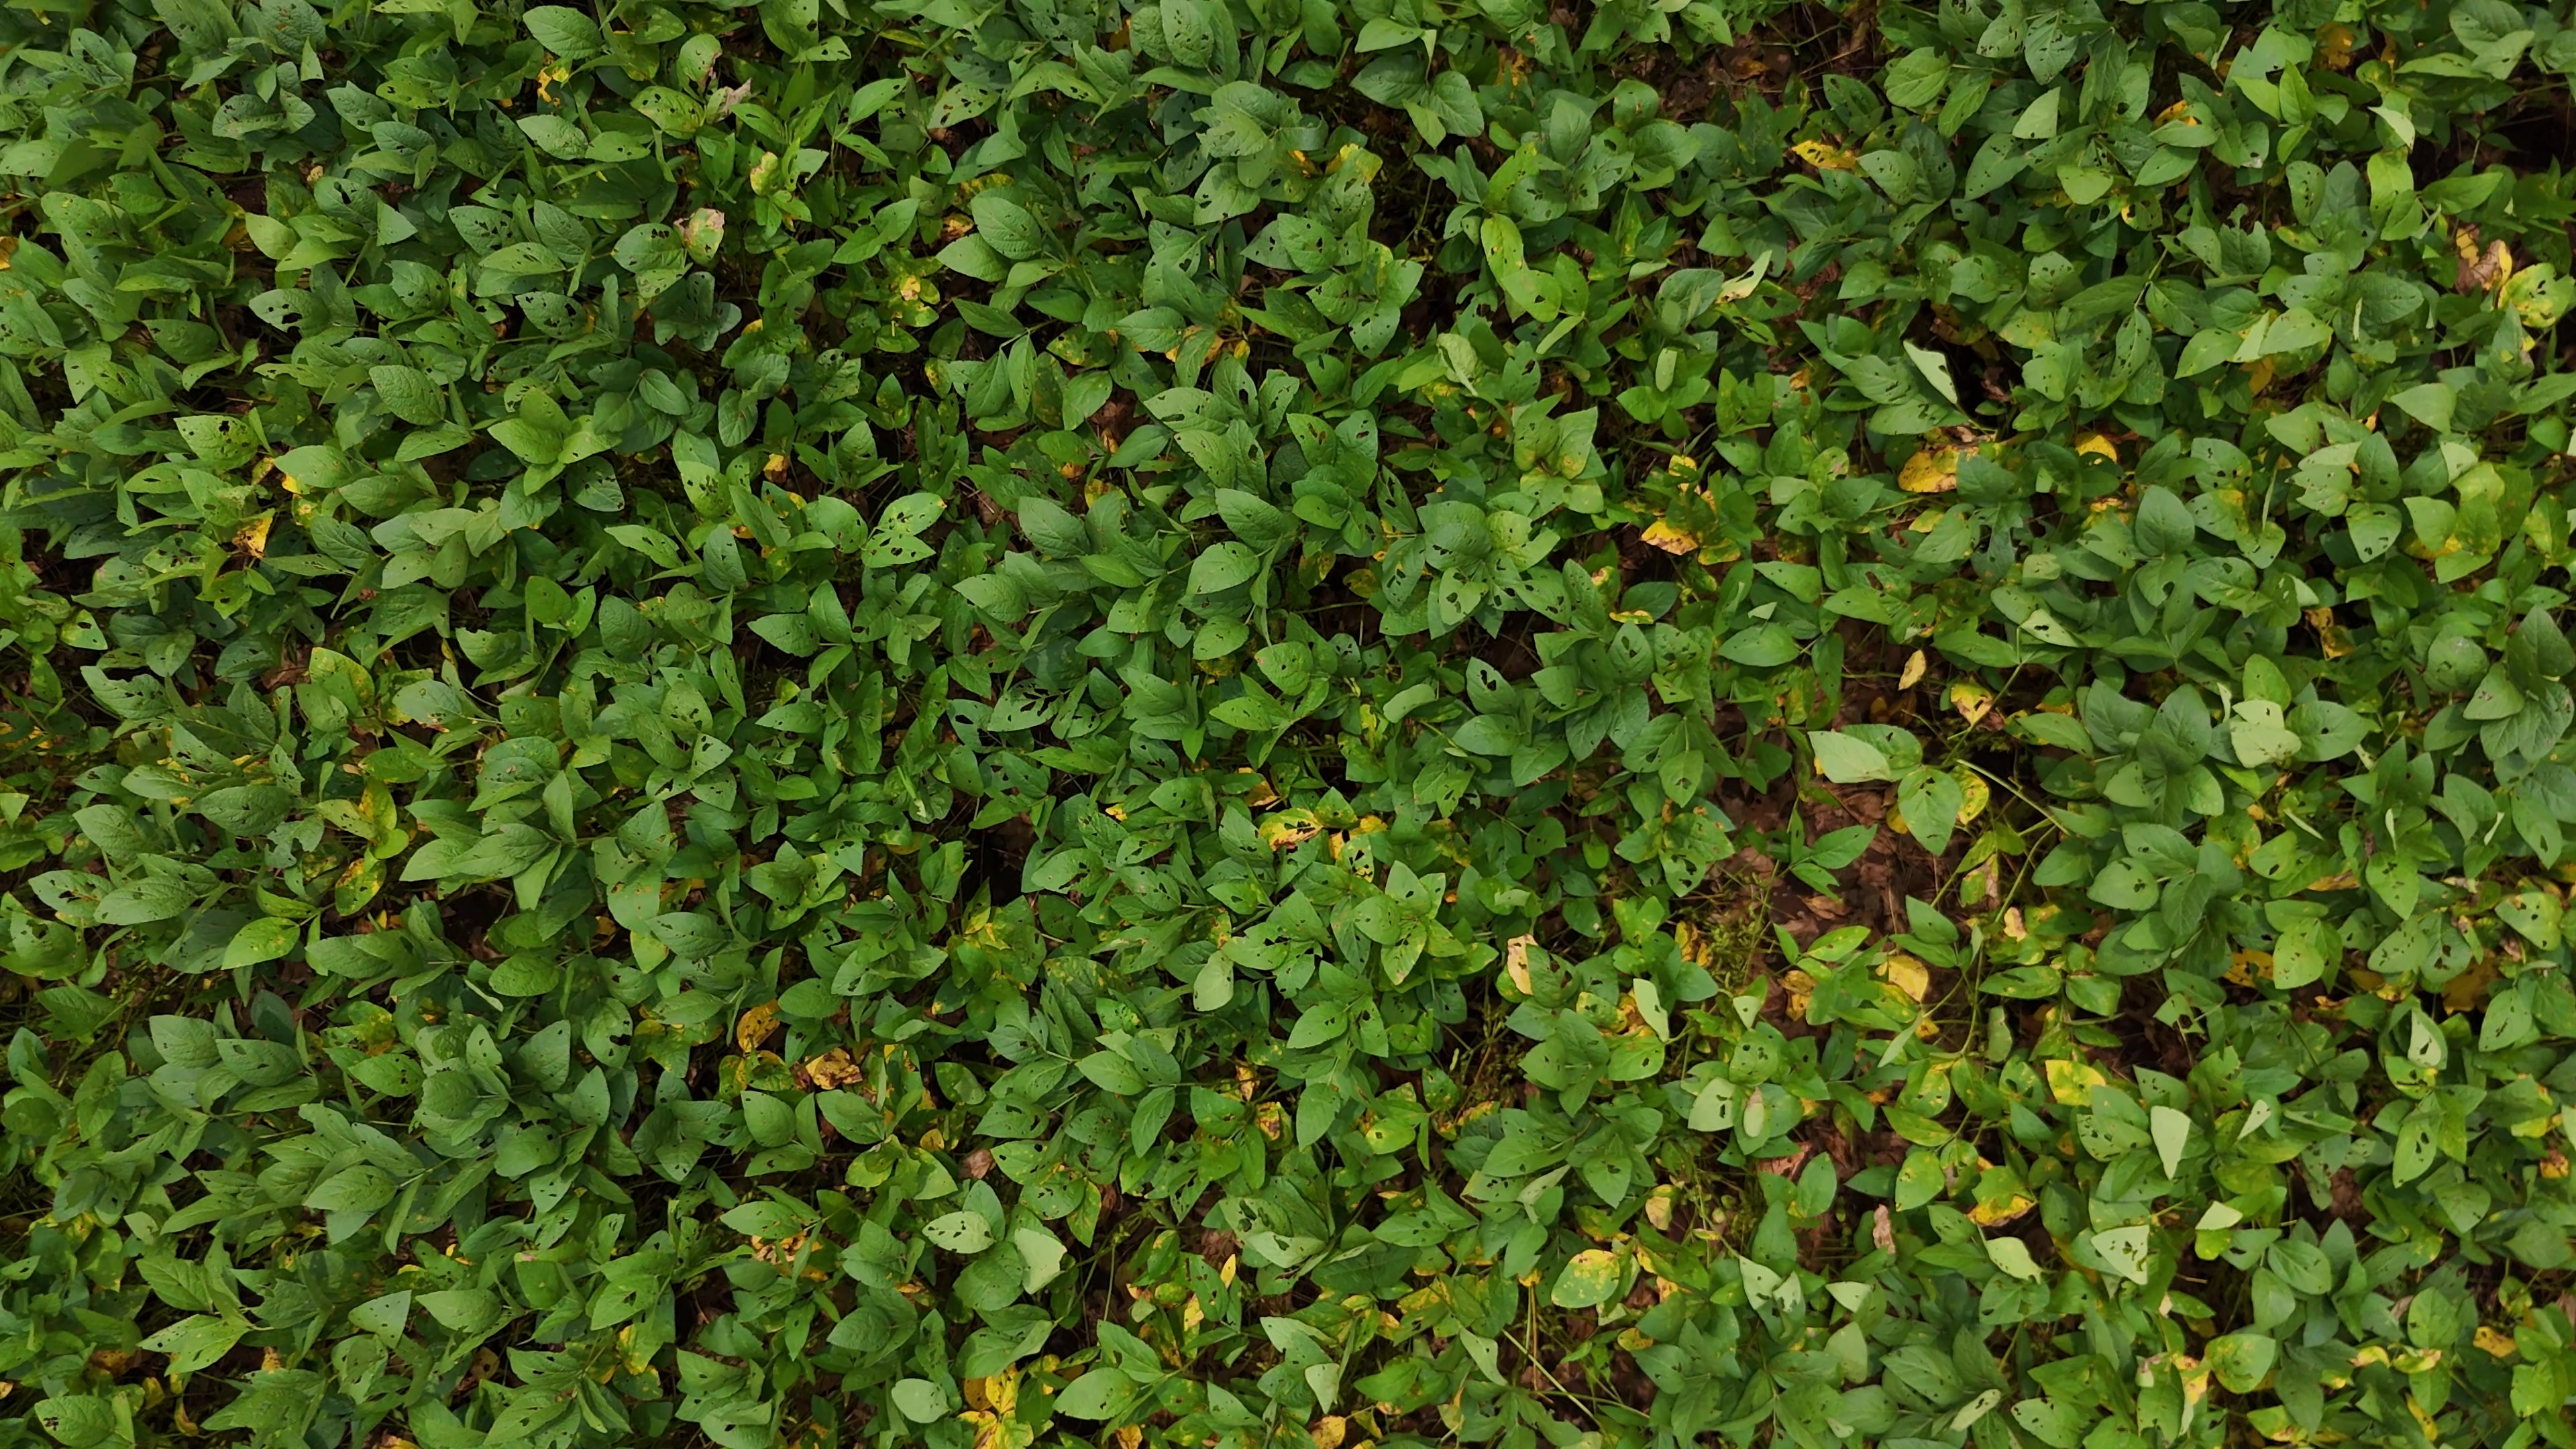
Label: Rust